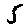
Label: 5